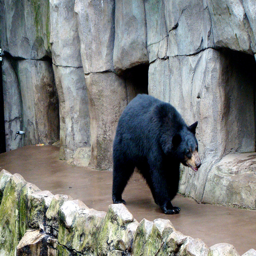
a big bear that is walking next to some rocks
a black bear walsk across a big zoo
There is a brown bear walking along a rock wall.
A black bear walks through his zoo habitat.
A black bear walking through a zoo exhibit.